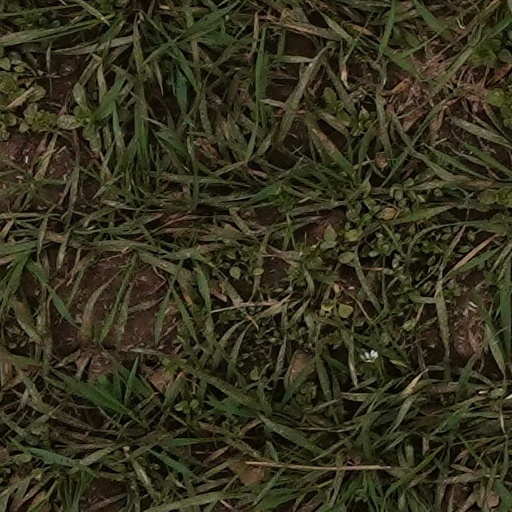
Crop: wheat